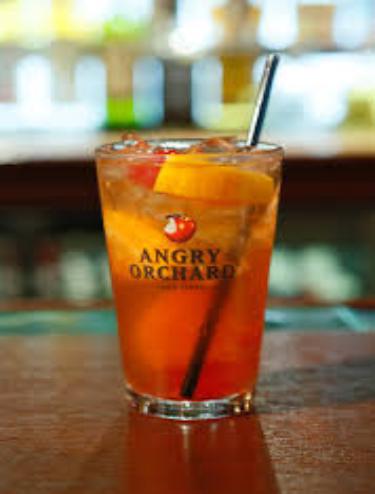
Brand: Angry Orchard
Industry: Food